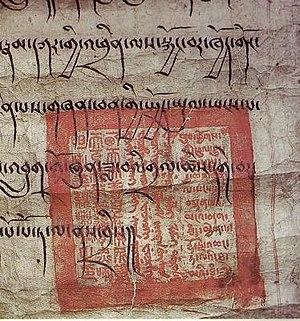
Sceau de Lobsang Gyatso (1617 - 1682), Ve Dalaï-lama, avec de gauche à droite, les écritures Chinois, Mongol ou mandchou, tibétain. 中文: 罗桑嘉措（1617年-1682年，第五世达赖喇嘛）的印章。用汉字，蒙古文字还是满洲文字，藏文字。
Lobsang Gyatso, encore appelé Ngawang Lobsang Gyatso et surnommé « le Grand Cinquième » à Taktsé, le 21 octobre 1617 — 2 avril 1682, est le 5ᵉ dalaï-lama. Son surnom vient du fait qu'il ait été le premier dalaï-lama à être chef spirituel et temporel de tout le Tibet. Lozang Gyatso est aussi célèbre pour avoir établi la capitale tibétaine à Lhassa et fait construire le palais du Potala.